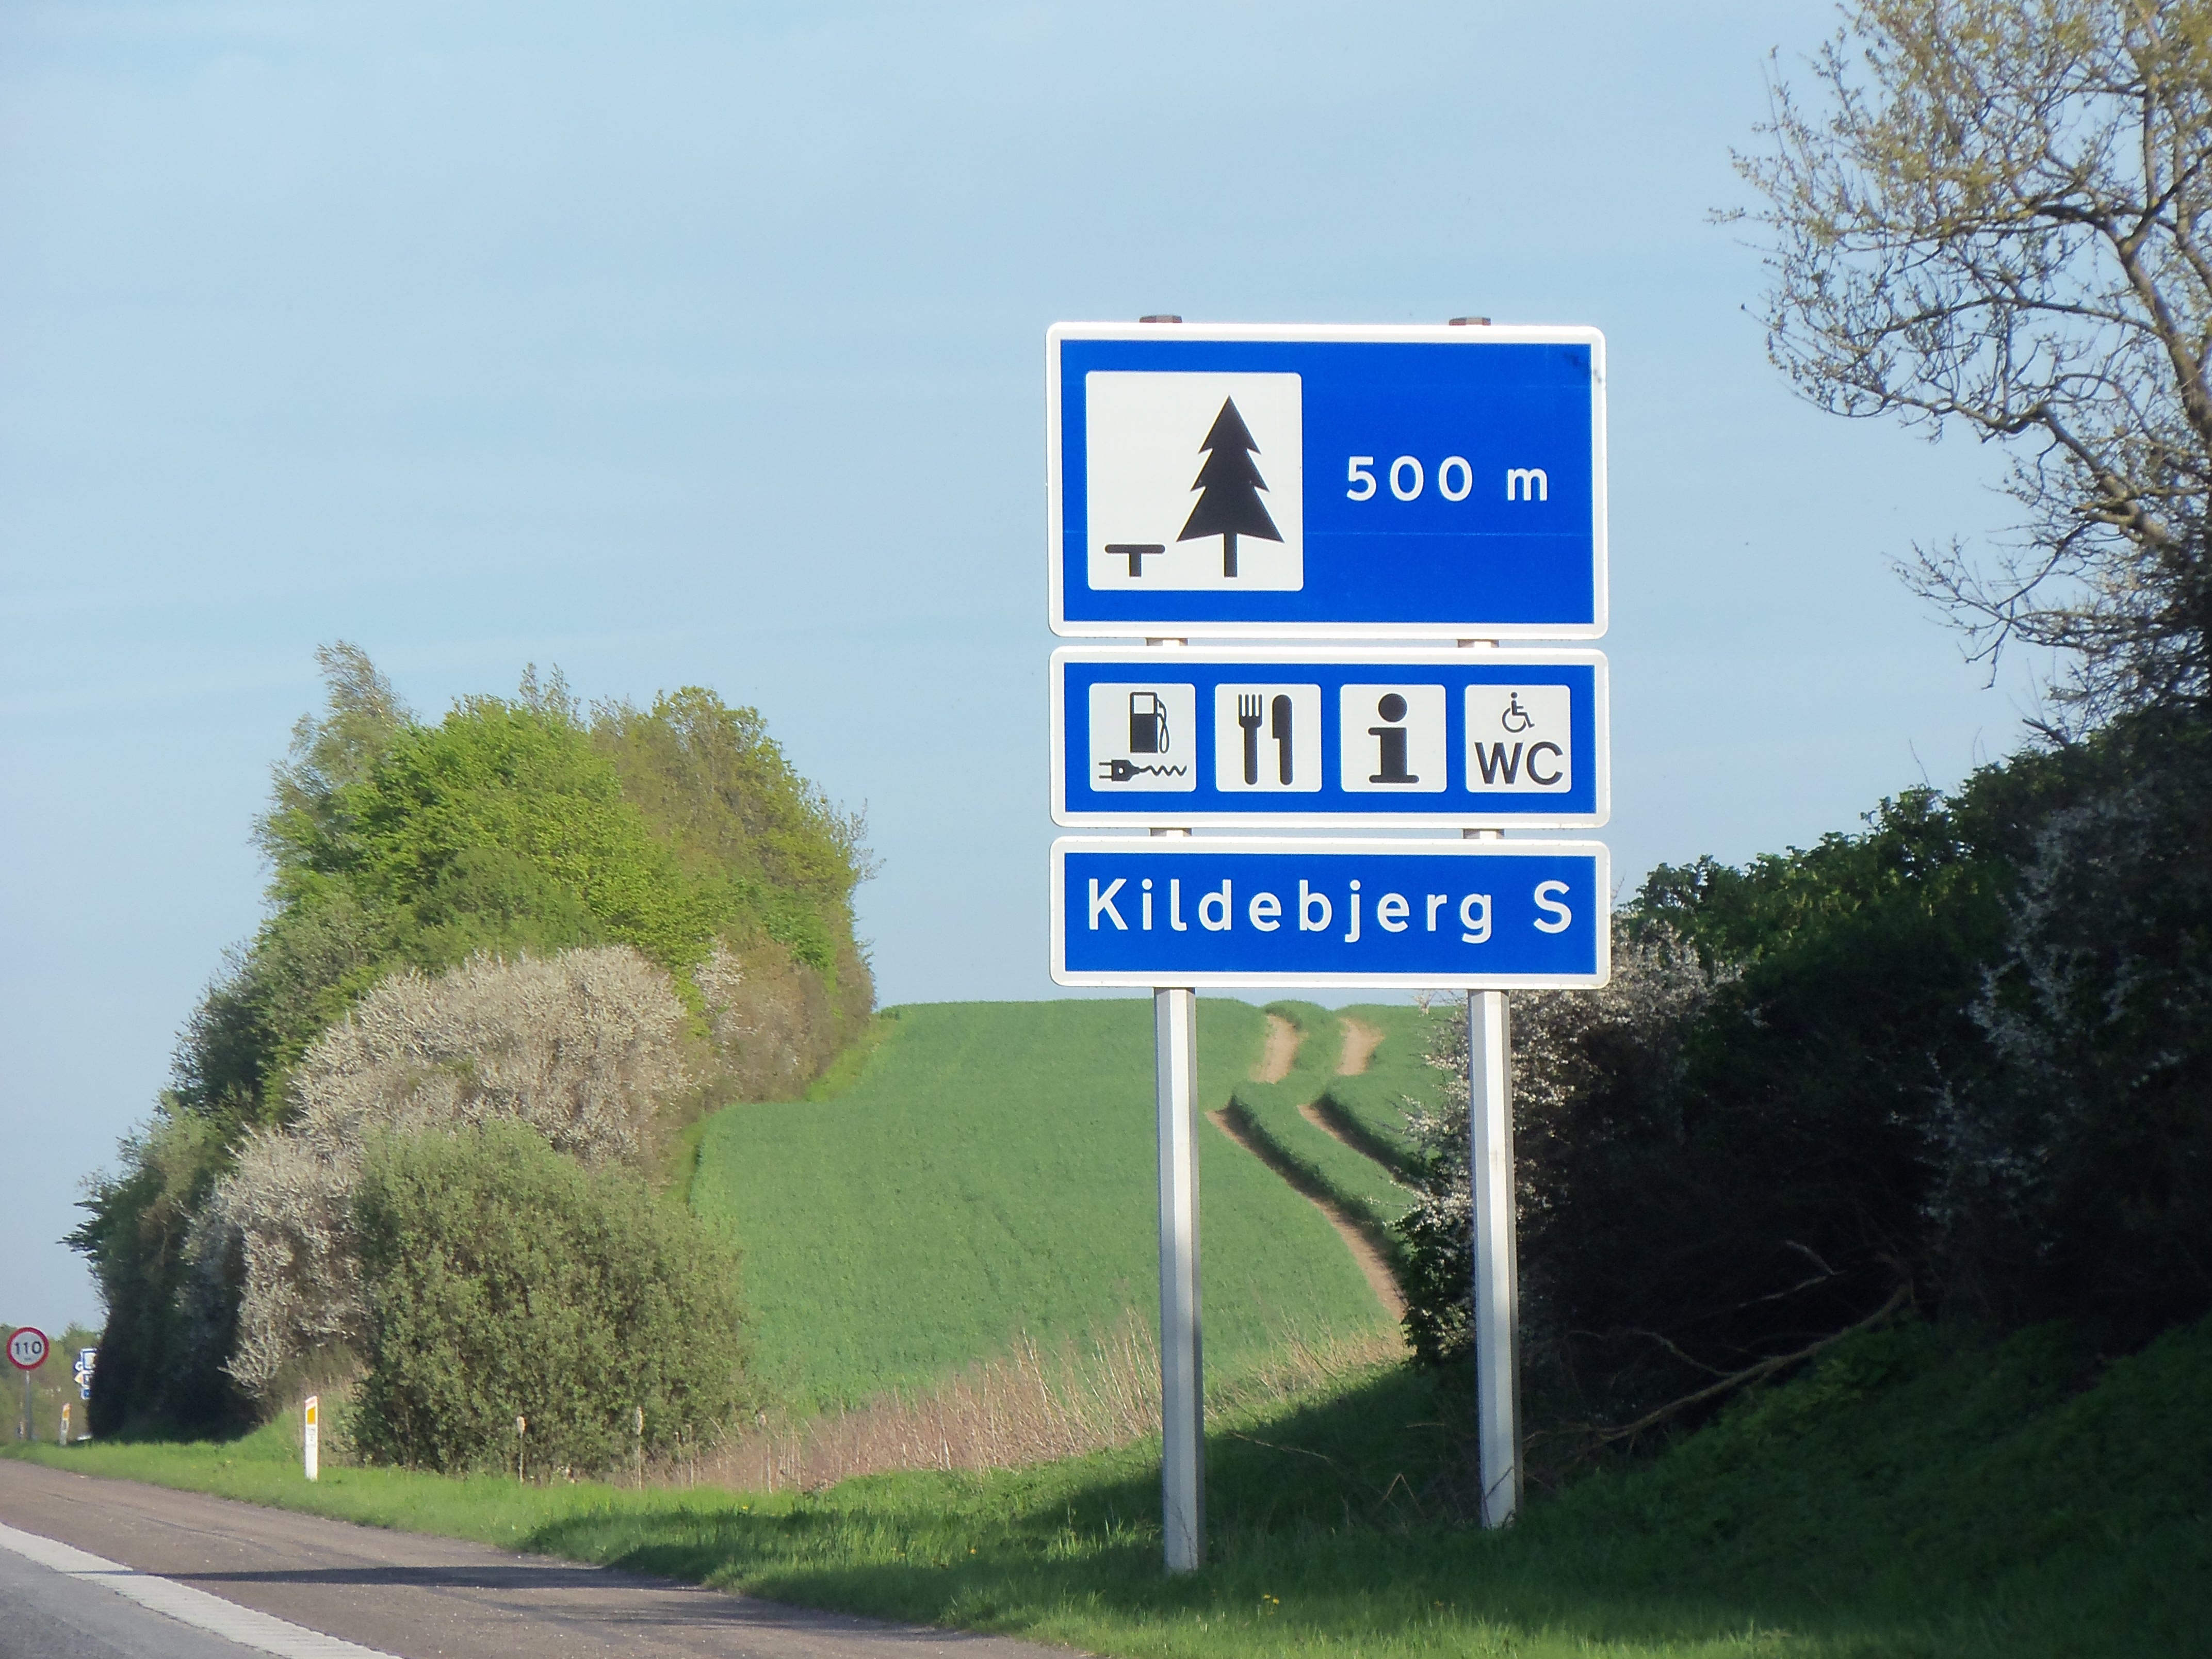
sky, road, highway, advertising, sign, rest, street sign, signage, lane, road trip, infrastructure, break, resting place, traffic sign, petrol stations